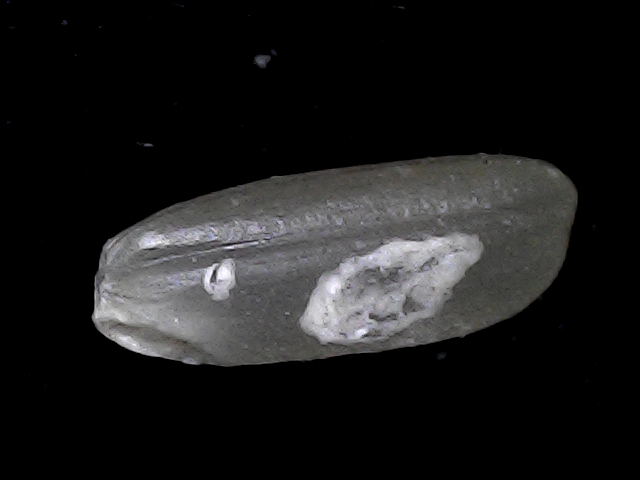
Rice variety: BD79